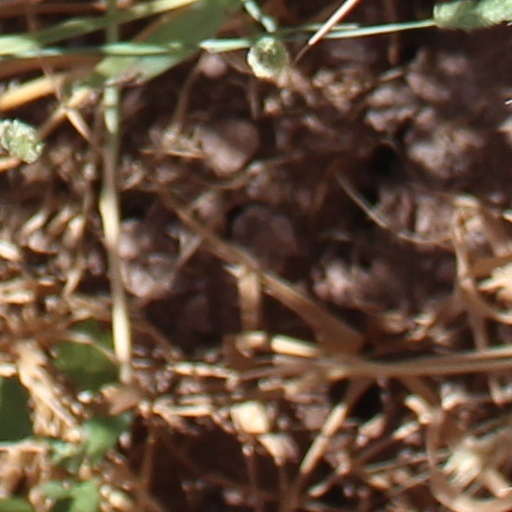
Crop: wheat